Thomas Cooke (actor)

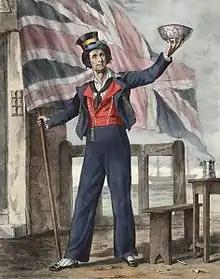
Thomas Potter Cooke in a nautical part

On 19 October 1816, Cooke appeared at Drury Lane as Diego Monez, an officer, in a melodrama, attributed to Robert Bell, and called "Watchword, or the Quito Gate". He then played some new characters, mainly foreigners, such as Monsieur Pas in the farce "Each for Himself", Almorad, a Moor, in "Manuel" by Charles Maturin, and Hans Ketzler in George Soane's "Castle Spectre".